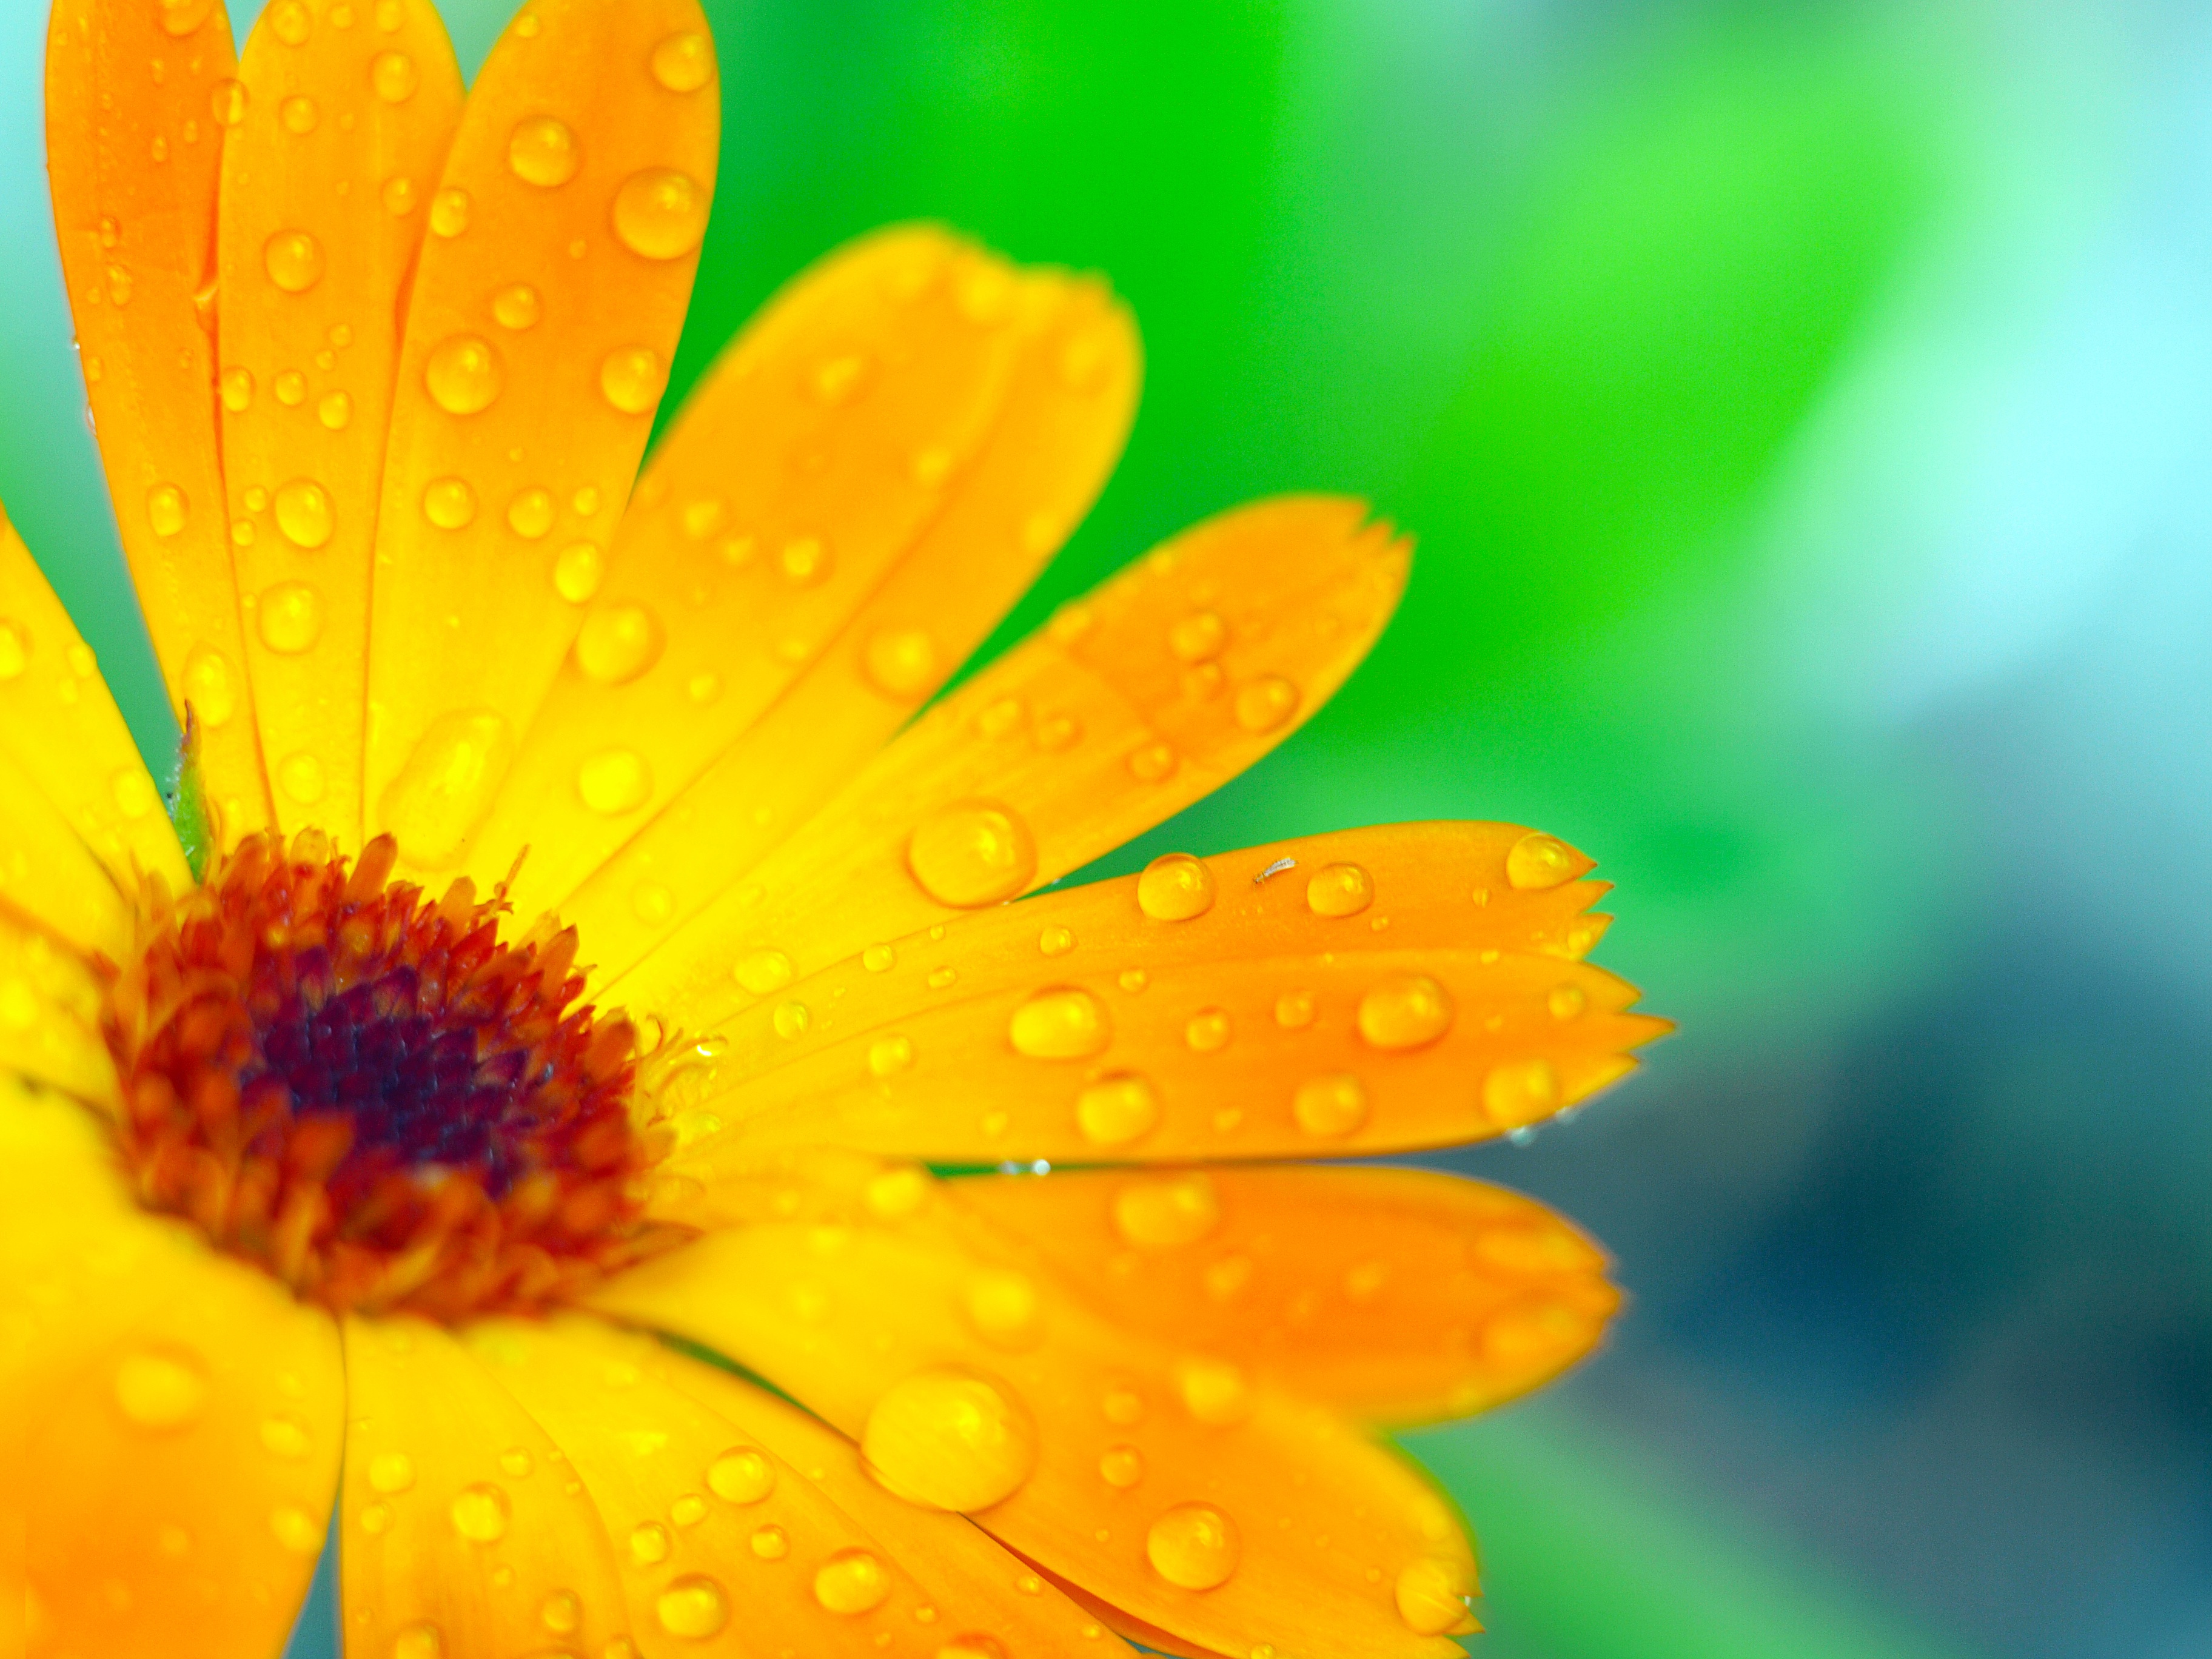
nature, blossom, dew, plant, photography, meadow, sunlight, leaf, flower, petal, daisy, pollen, green, yellow, flora, wildflower, close up, nectar, moisture, macro photography, flowering plant, daisy family, plant stem, computer wallpaper, land plant